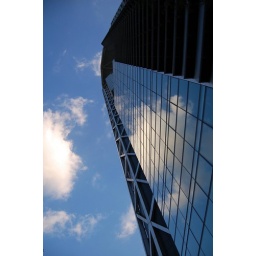
The way the clouds reflected in the windows was incredible.